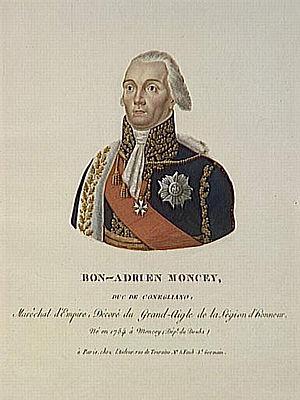
Bon-Adrien Jeannot de Moncey, duc de Conegliano, né le 31 juillet 1754 à Moncey dans le Doubs et mort le 20 avril 1842 à Paris, est un général français de la Révolution et un maréchal d'Empire. Il est encore actuellement le seul militaire de la gendarmerie à qui cette dignité a été remise.